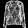
Label: Shirt